Kuala Lumpur City Centre

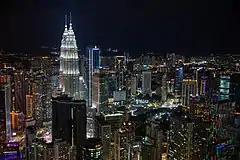
View of the KLCC precinct at night from the Kuala Lumpur Tower.

The site of the Kuala Lumpur City Centre was historically part of an affluent suburban residential area north of the old Kuala Lumpur town, linked to the town via Ampang Road and populated by bungalows and mansions dating as far back as the colonial early-20th century. The centrepiece of the area was the original site of the Selangor Turf Club, with many houses constructed around the site to capitalise on views of the racing course. As large scale development moved northwards from old Kuala Lumpur town after the 1950s, development of the area gradually shifted from low-density residential homes to high-density commercial complexes and offices, raising the appeal of developing the suburb into a new commercial centre for Kuala Lumpur. In 1988, the Selangor Turf Club site and adjoining residential parcels were sold to be cleared away for the KLCC project; the Turf Club was subsequently relocated to Serdang. In the subsequent years after the relocation of the Turf Club, more surrounding residential plots were acquired for further development of KLCC.